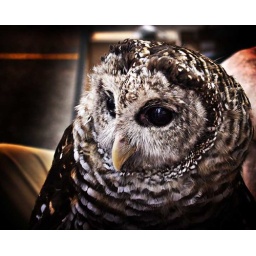
This bard owl was injured by a car and was being kept in a bird sanctuary near Paris Landing, TN